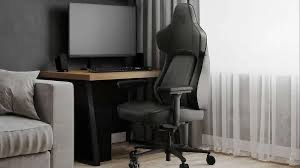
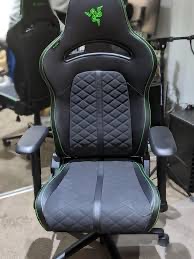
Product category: items_chair
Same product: no